French International School of Philadelphia

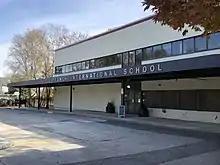
French International School

The French International School of Philadelphia (EFIP) is a French international school in Bala Cynwyd, Lower Merion Township, Pennsylvania within the Delaware Valley. As of 1993 it is the only full French bilingual educational program in Pennsylvania. It serves grades PreK-8. The French International School of Philadelphia is accredited both by the French Ministry of Education and the Middle States Association of Colleges and Schools.